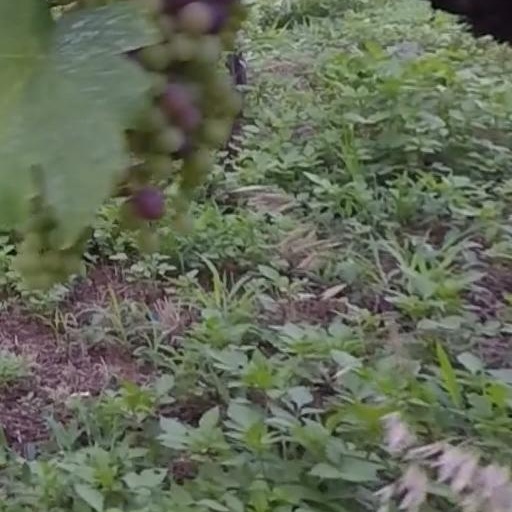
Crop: grape